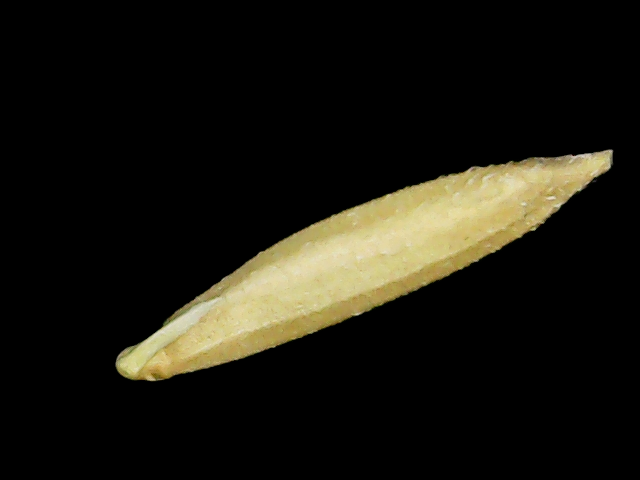
Rice variety: Binadhan25